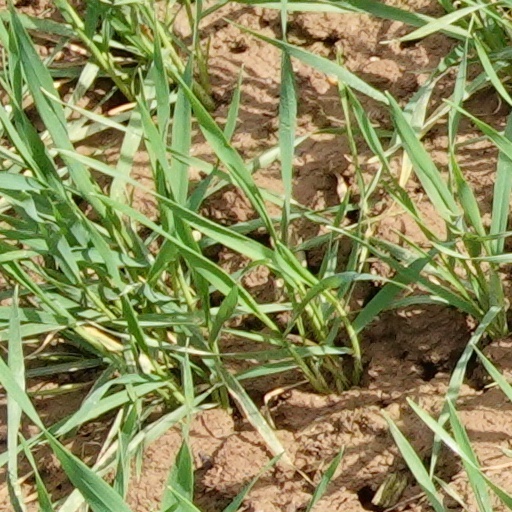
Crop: wheat